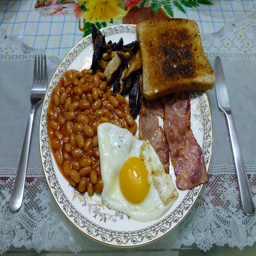
A plate topped with breakfast foods and baked beans.
Arrangement of wholesome meal, with utensils on side
A plate of food, which appears to be breakfast.
a bunch of food is on a white plate
A plate of breakfast food including eggs and toast.